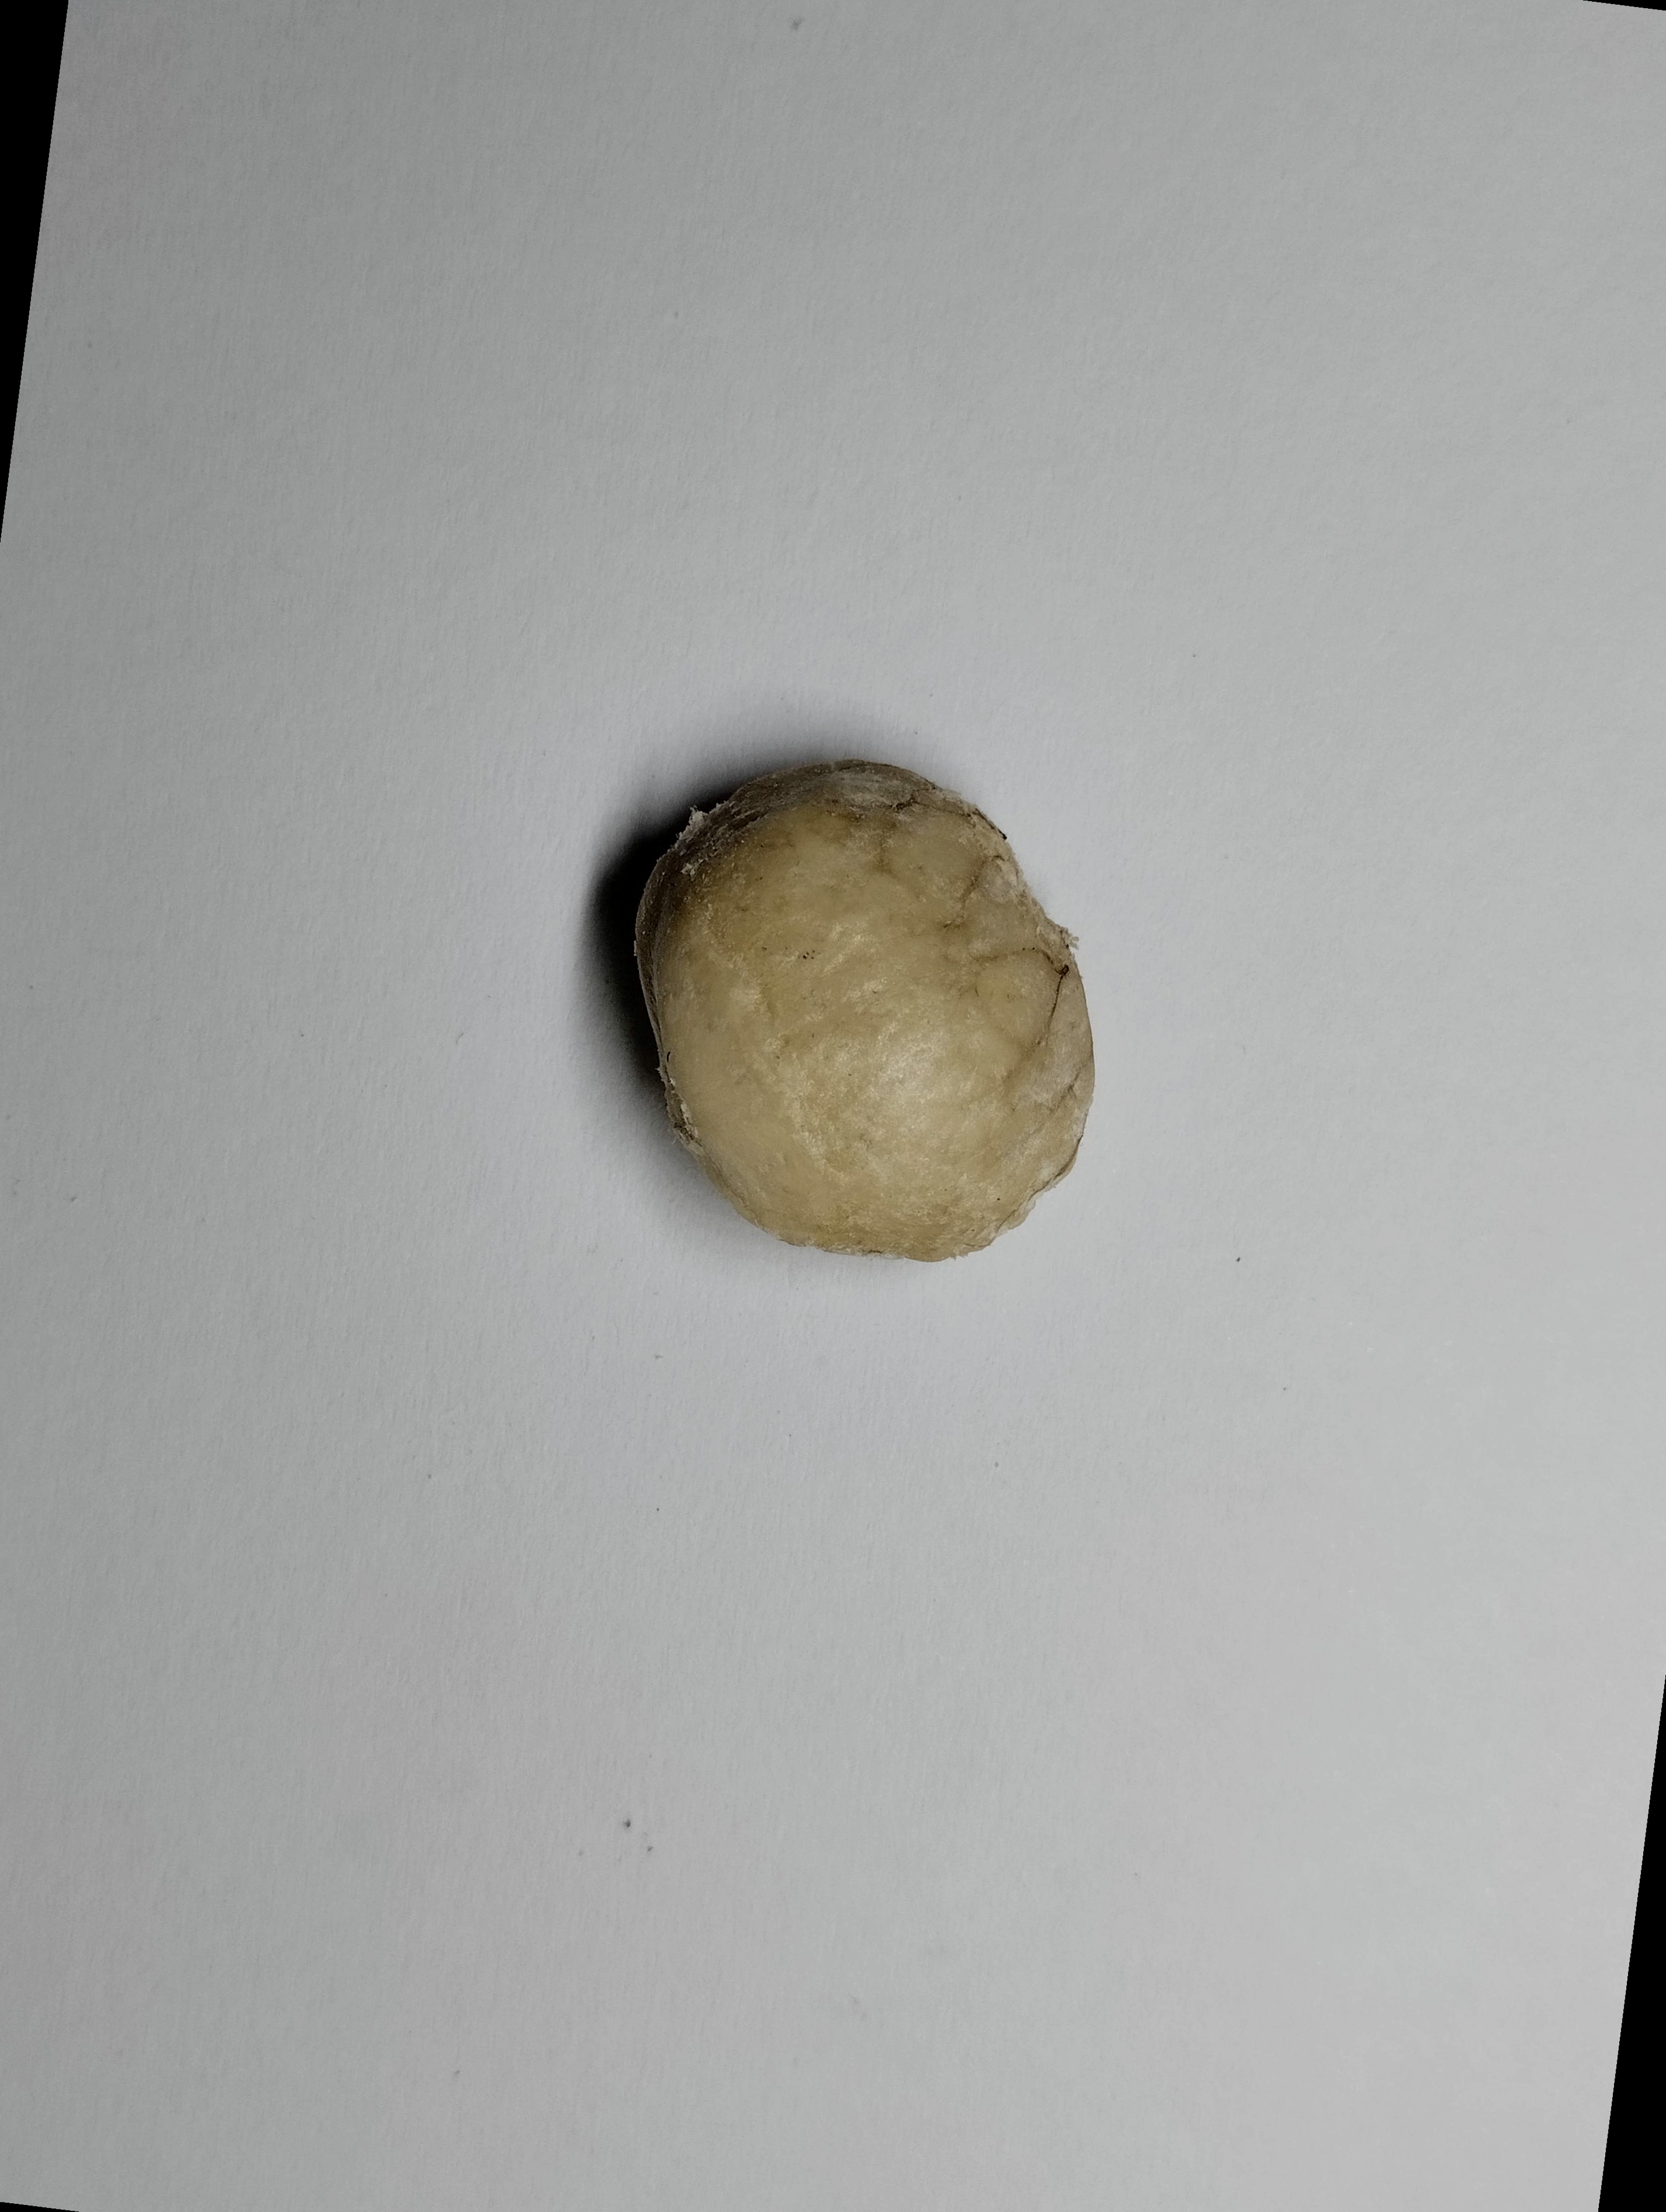
Label: bagus (good seed)